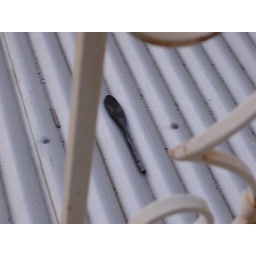
The last person who lived in this room had a wooden spoon fetish.